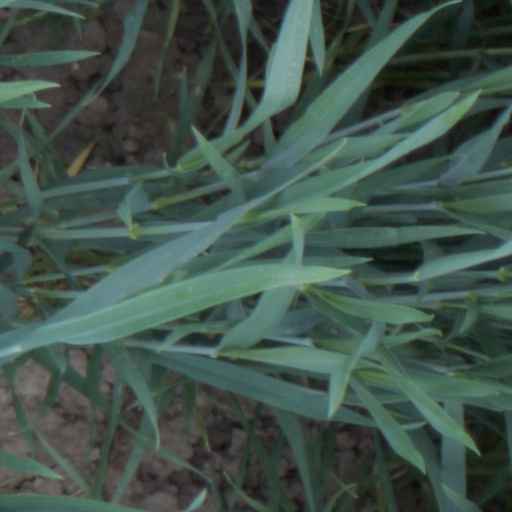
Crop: wheat